Islamic architecture

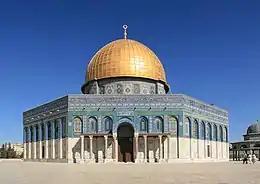
The Dome of the Rock in Jerusalem (late 7th century, with later renovations)

The Dome of the Rock has a centralized floor plan with an octagonal layout. This was most likely modeled on earlier Byzantine martyria in the region that had a similar form, such as the Church of the Kathisma. Despite the religious and historical importance of the Dome of the Rock, its layout did not frequently serve as a model for major Islamic monuments after it. In hypostyle mosques, the Umayyads introduced the tradition of making the "nave" or aisle in front of the "mihrab" wider than the others, dividing the prayer room along its central axis. This innovation was probably inspired by the layout of existing Christian basilicas in the region. Both the al-Aqsa Mosque and the Great Mosque of Damascus feature a hypostyle hall in this fashion, with a dome above the space in front of the "mihrab", and both were influential in the design of later mosques elsewhere. The Dome of the Rock and the Umayyad Mosque are also notable for their extensive program of mosaic decoration that drew on late Antique motifs and craftsmanship. However, mosaic decoration eventually fell out of fashion in Islamic architecture.